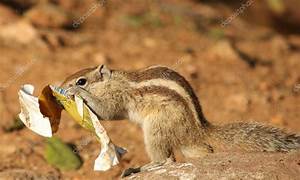
Label: squirrel